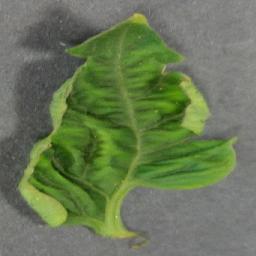
Label: Tomato___Tomato_Yellow_Leaf_Curl_Virus